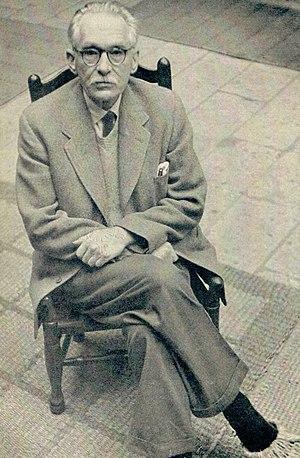
Bernard Leach est un céramiste britannique, célèbre dans le monde de la céramique pour avoir fait un pont entre Orient et Occident avec un livre devenu référence, Le Livre du Potier.